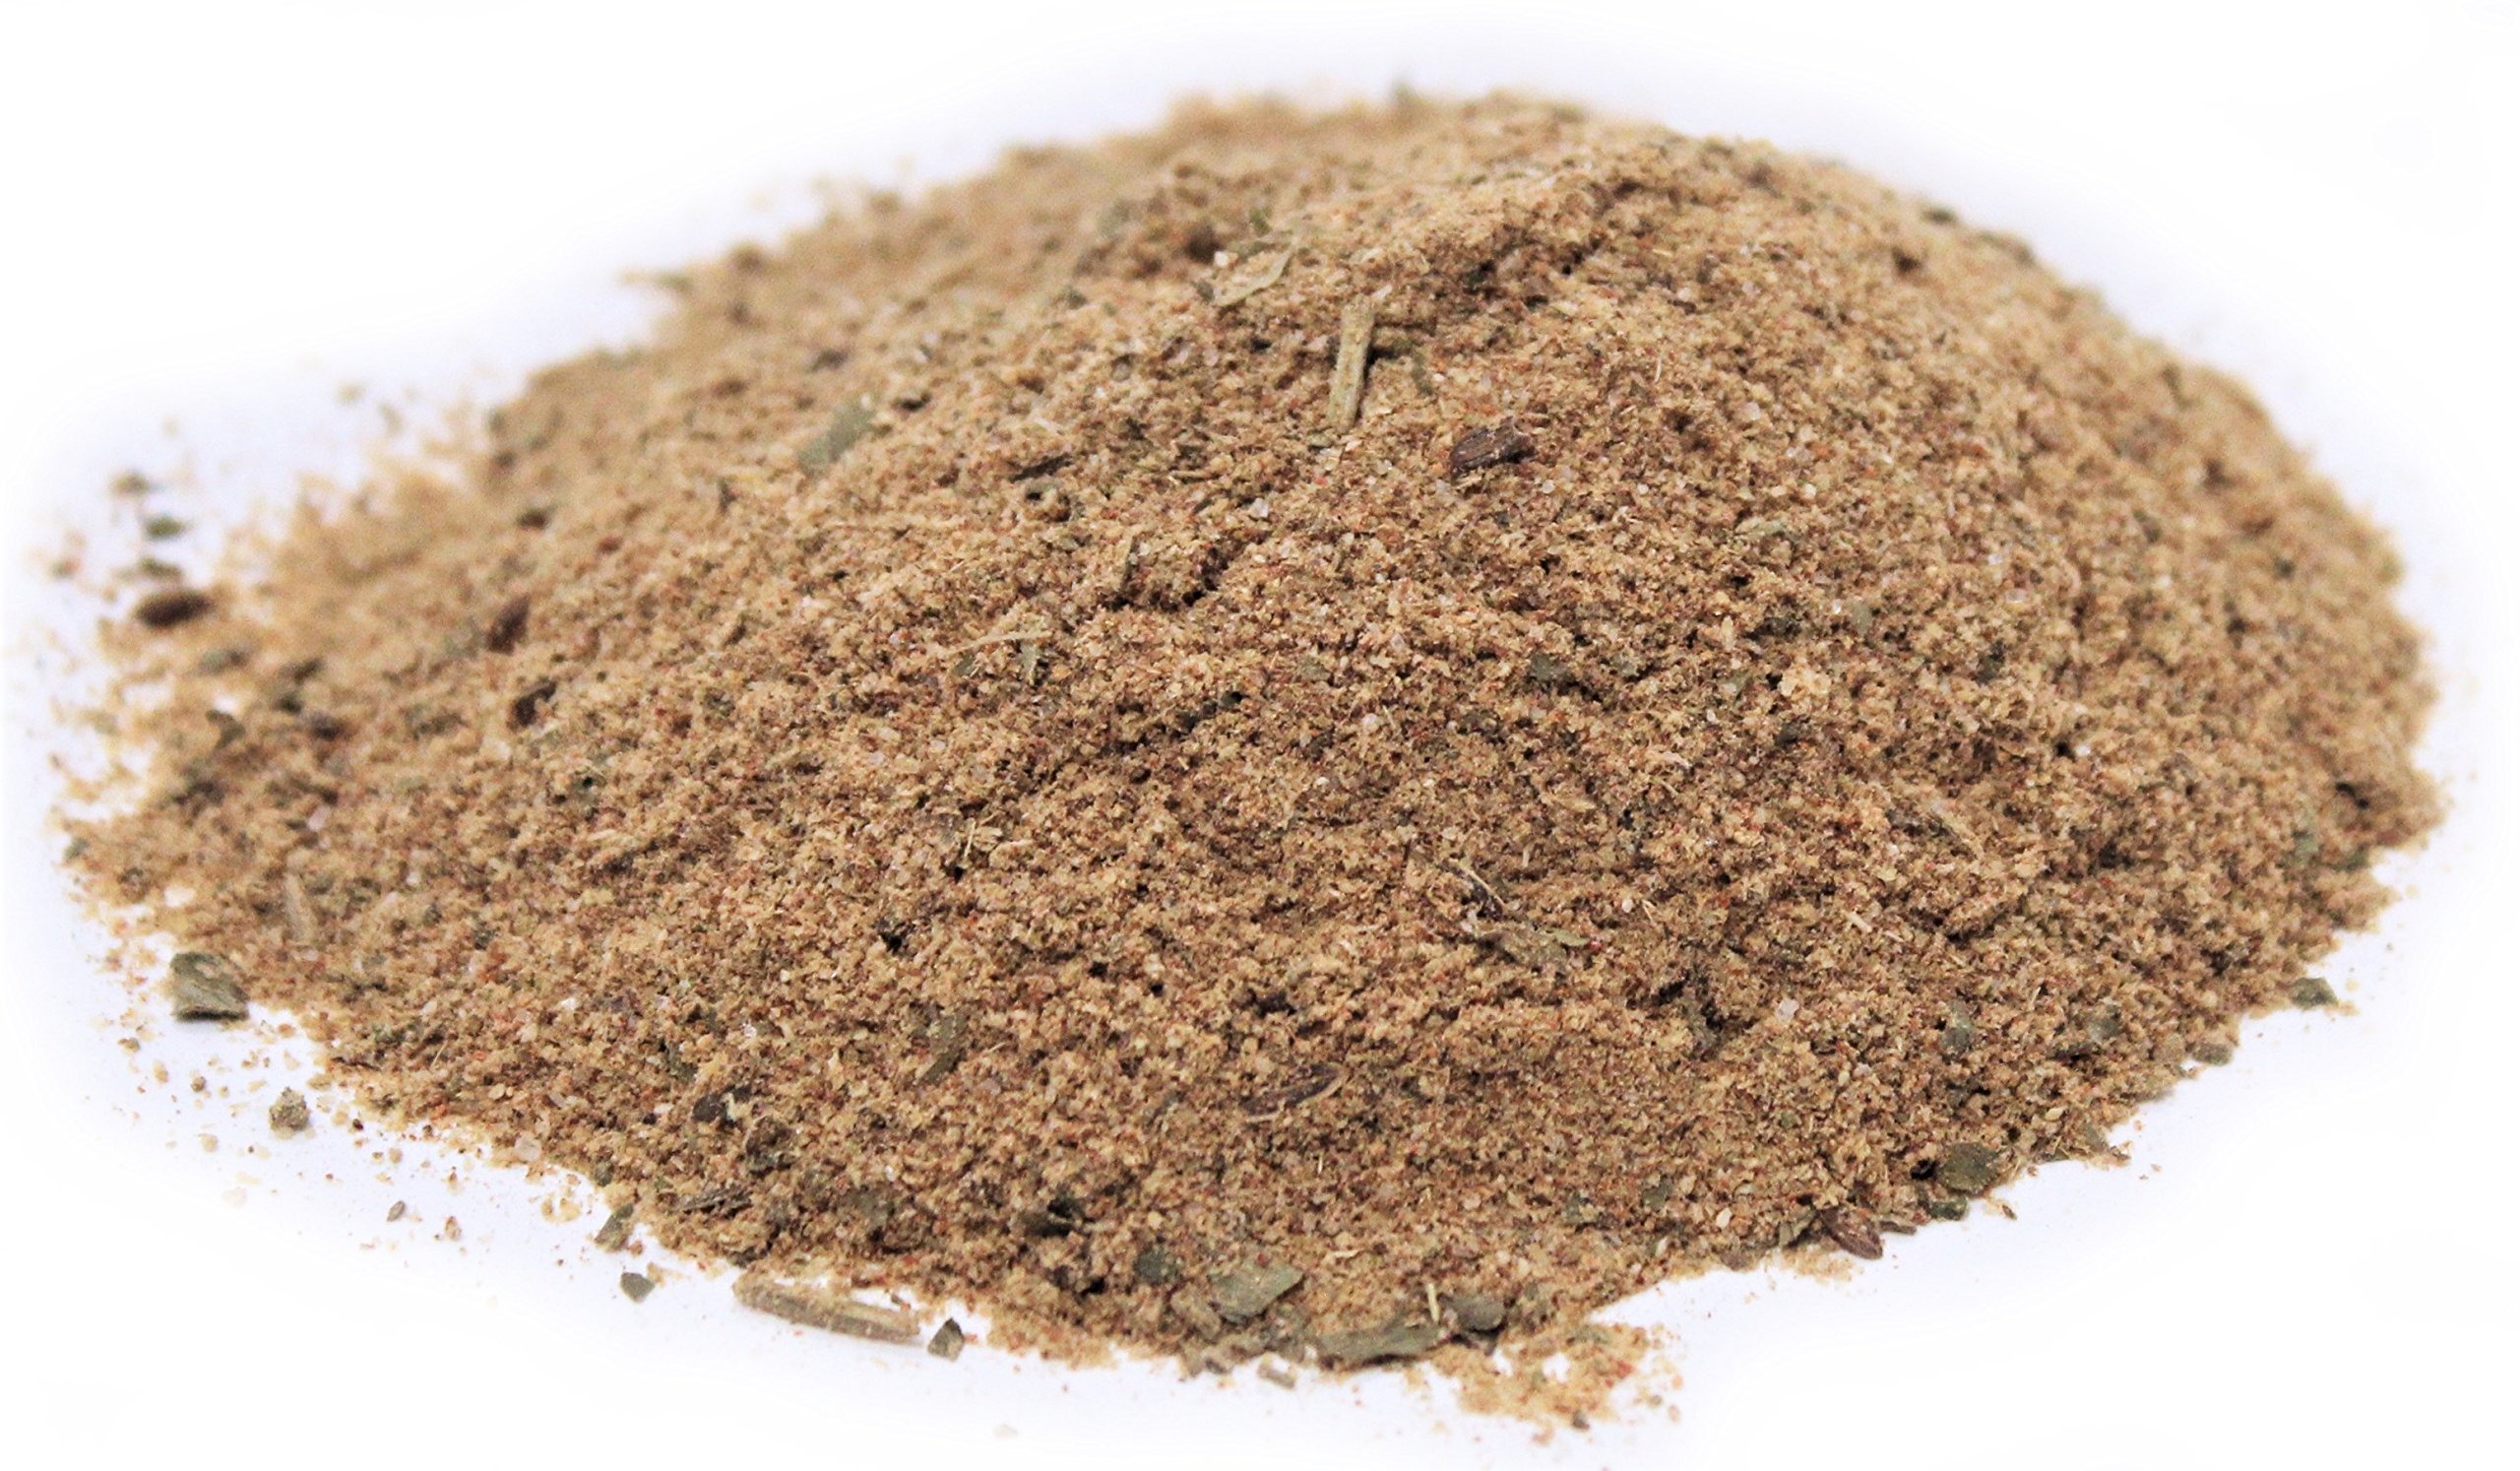
Item Name: Burger Grill Seasoning by It's Delish, (1 lb)
Bullet Point 1: PREMIUM Gourmet Burger Grill Seasoning
Bullet Point 2: Variety Pack 1 lb 2 lbs 5 lbs 10 lbs jar Burger Grill Seasoning by It's Delish
Bullet Point 3: TASTE & HEALTH Enhance your culinary experience with hearty flavor, bold taste and vibrant aroma
Bullet Point 4: CHEF MASTER! On the grill or in the kitchen, a must have for your meats, poultry, fish and veggies
Bullet Point 5: QUALITY Certified Kosher OU Made in the USA Order from the factory direct!
Value: 1.0
Unit: Count

Price: 19.99